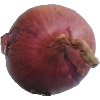
Label: Onion Red 1